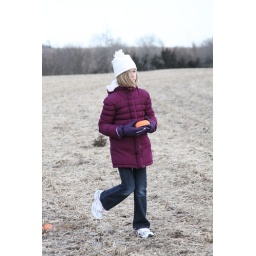
Zoey picks up the undamaged blue rock in the field.